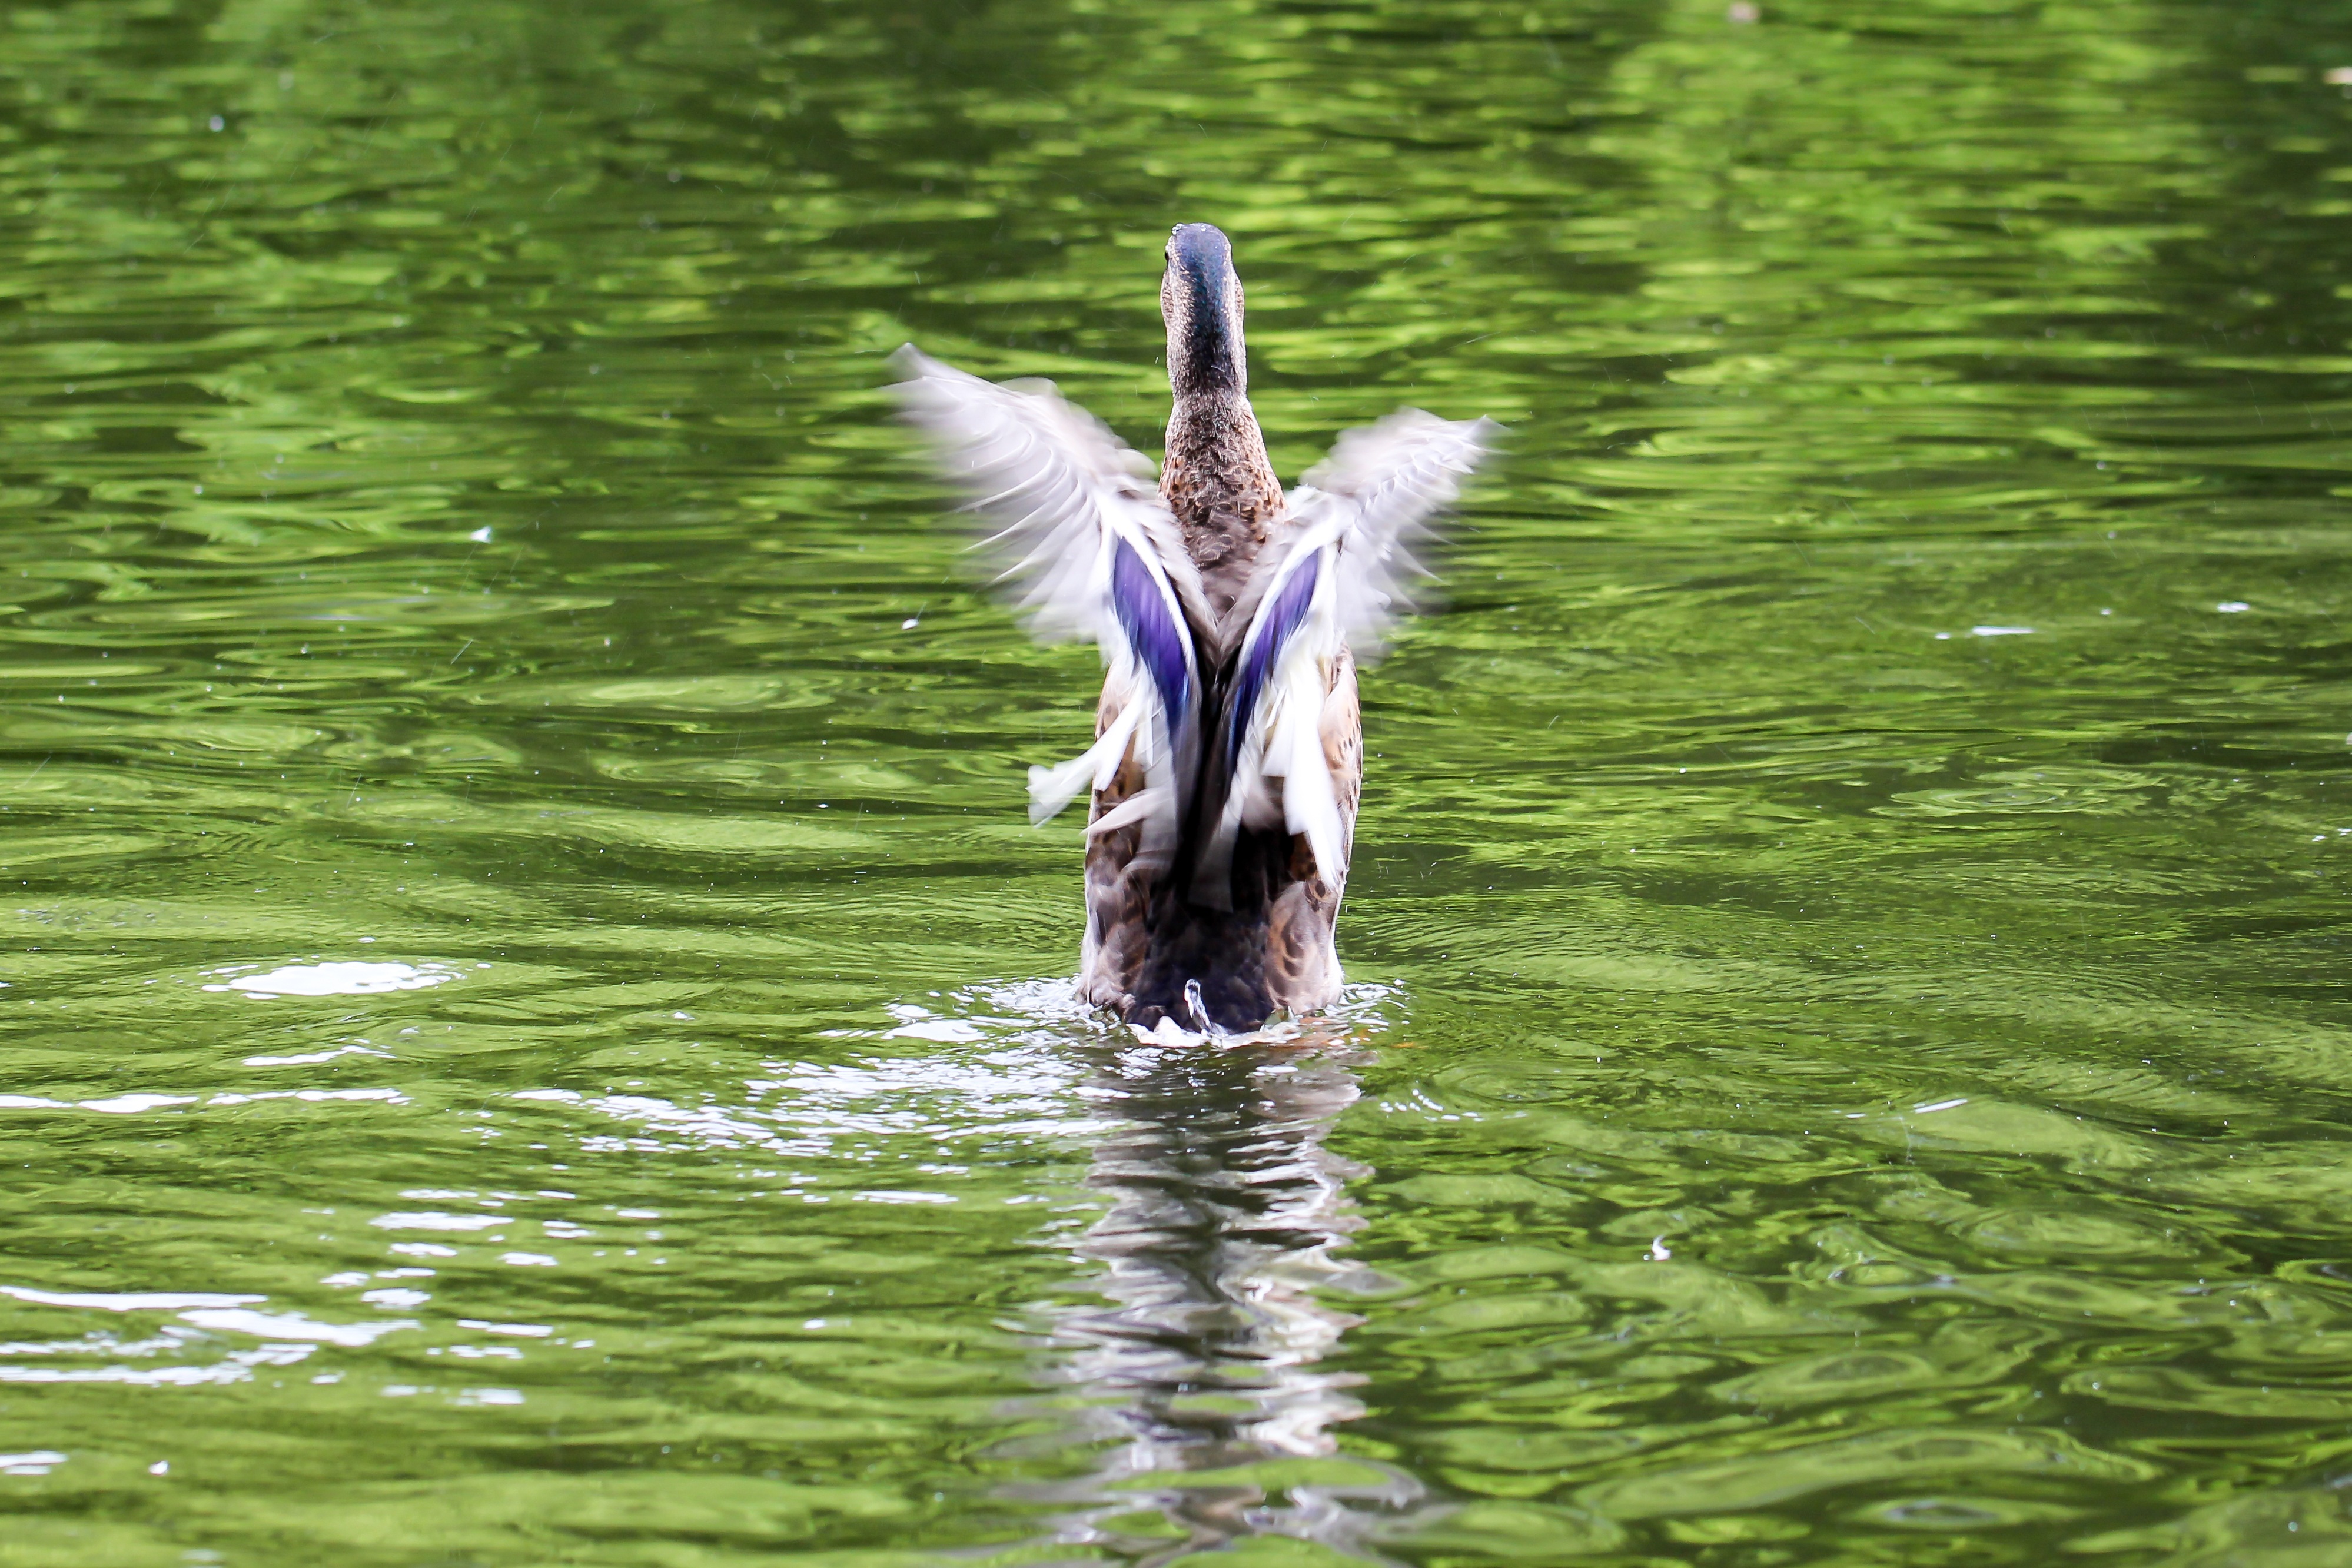
water, nature, bird, wing, lake, animal, fly, pond, wildlife, green, reflection, fauna, plumage, start, anatidae, duck, wetland, waterfowl, water bird, mallard, swimming duck, ducks geese and swans, free as a bird